Jimmy Lifton

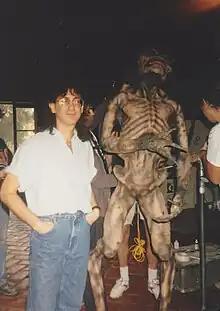
Lifton on set with a monster circa 1994

In 1996, Lifton produced another three features. "The Secret Agent Club", was written by Rory Johnston and directed by John Murlowski. The film starred Hulk Hogan, Barry Bostwick, and Lesley-Anne Down. "Blood Money", directed by John Shepphird, starred James Brolin, Billy Drago, Dean Tarrolly, and Traci Lords. Lifton ended the year with "Assault on Dome 4", a made-for-TV movie starring Bruce Campbell, Joseph Culp, and Jocelyn Seagrave.